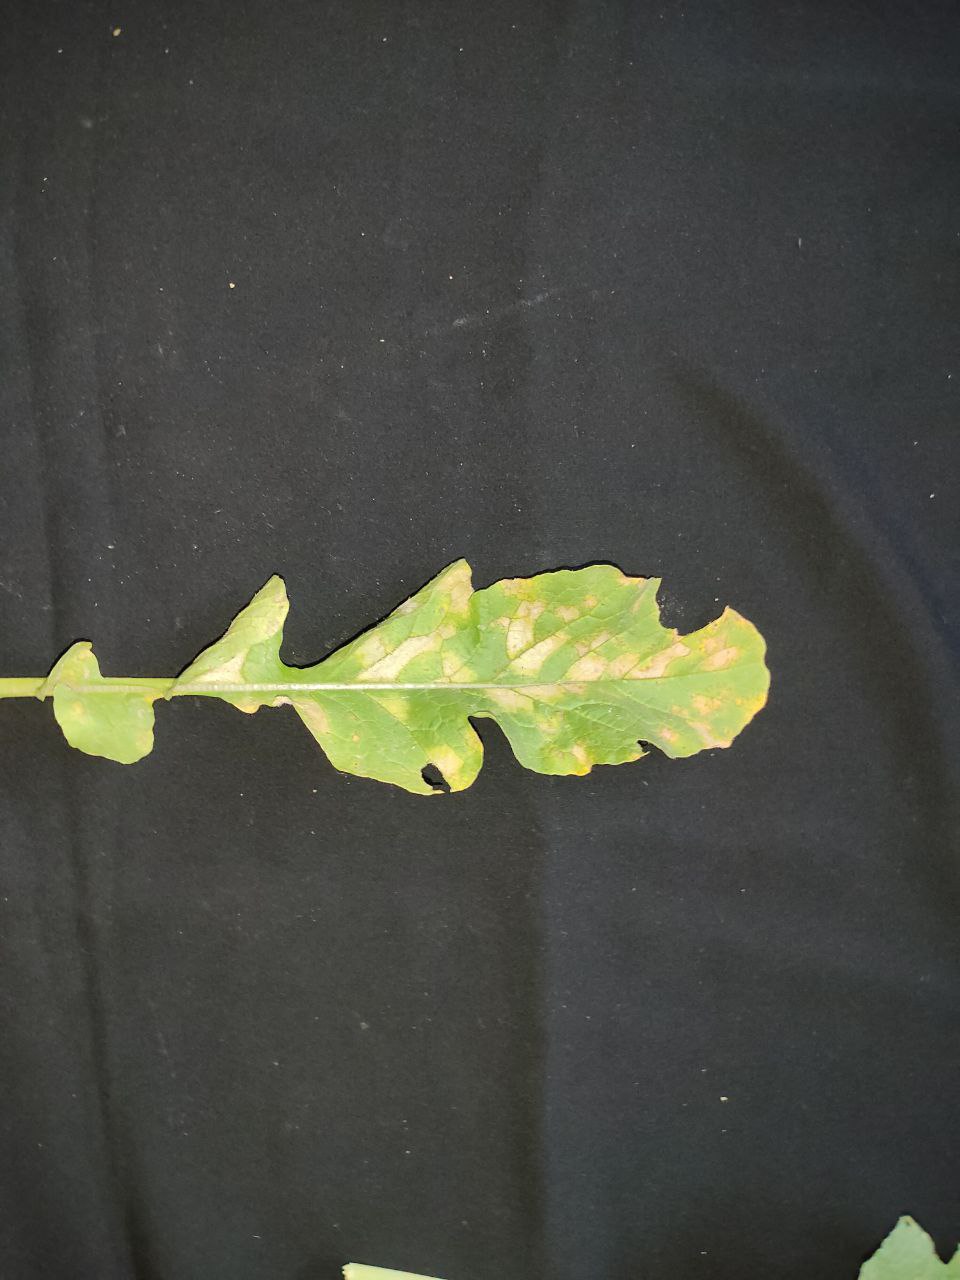
Label: Mosaic virus